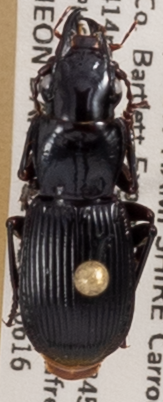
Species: Pterostichus rostratus
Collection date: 2021-06-16
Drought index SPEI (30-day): -2.09
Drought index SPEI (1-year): -1.13
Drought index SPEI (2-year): -0.8